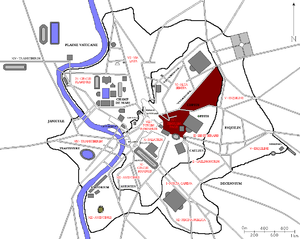
Plan de Rome avec la quatrième région des 14 régions d'Auguste